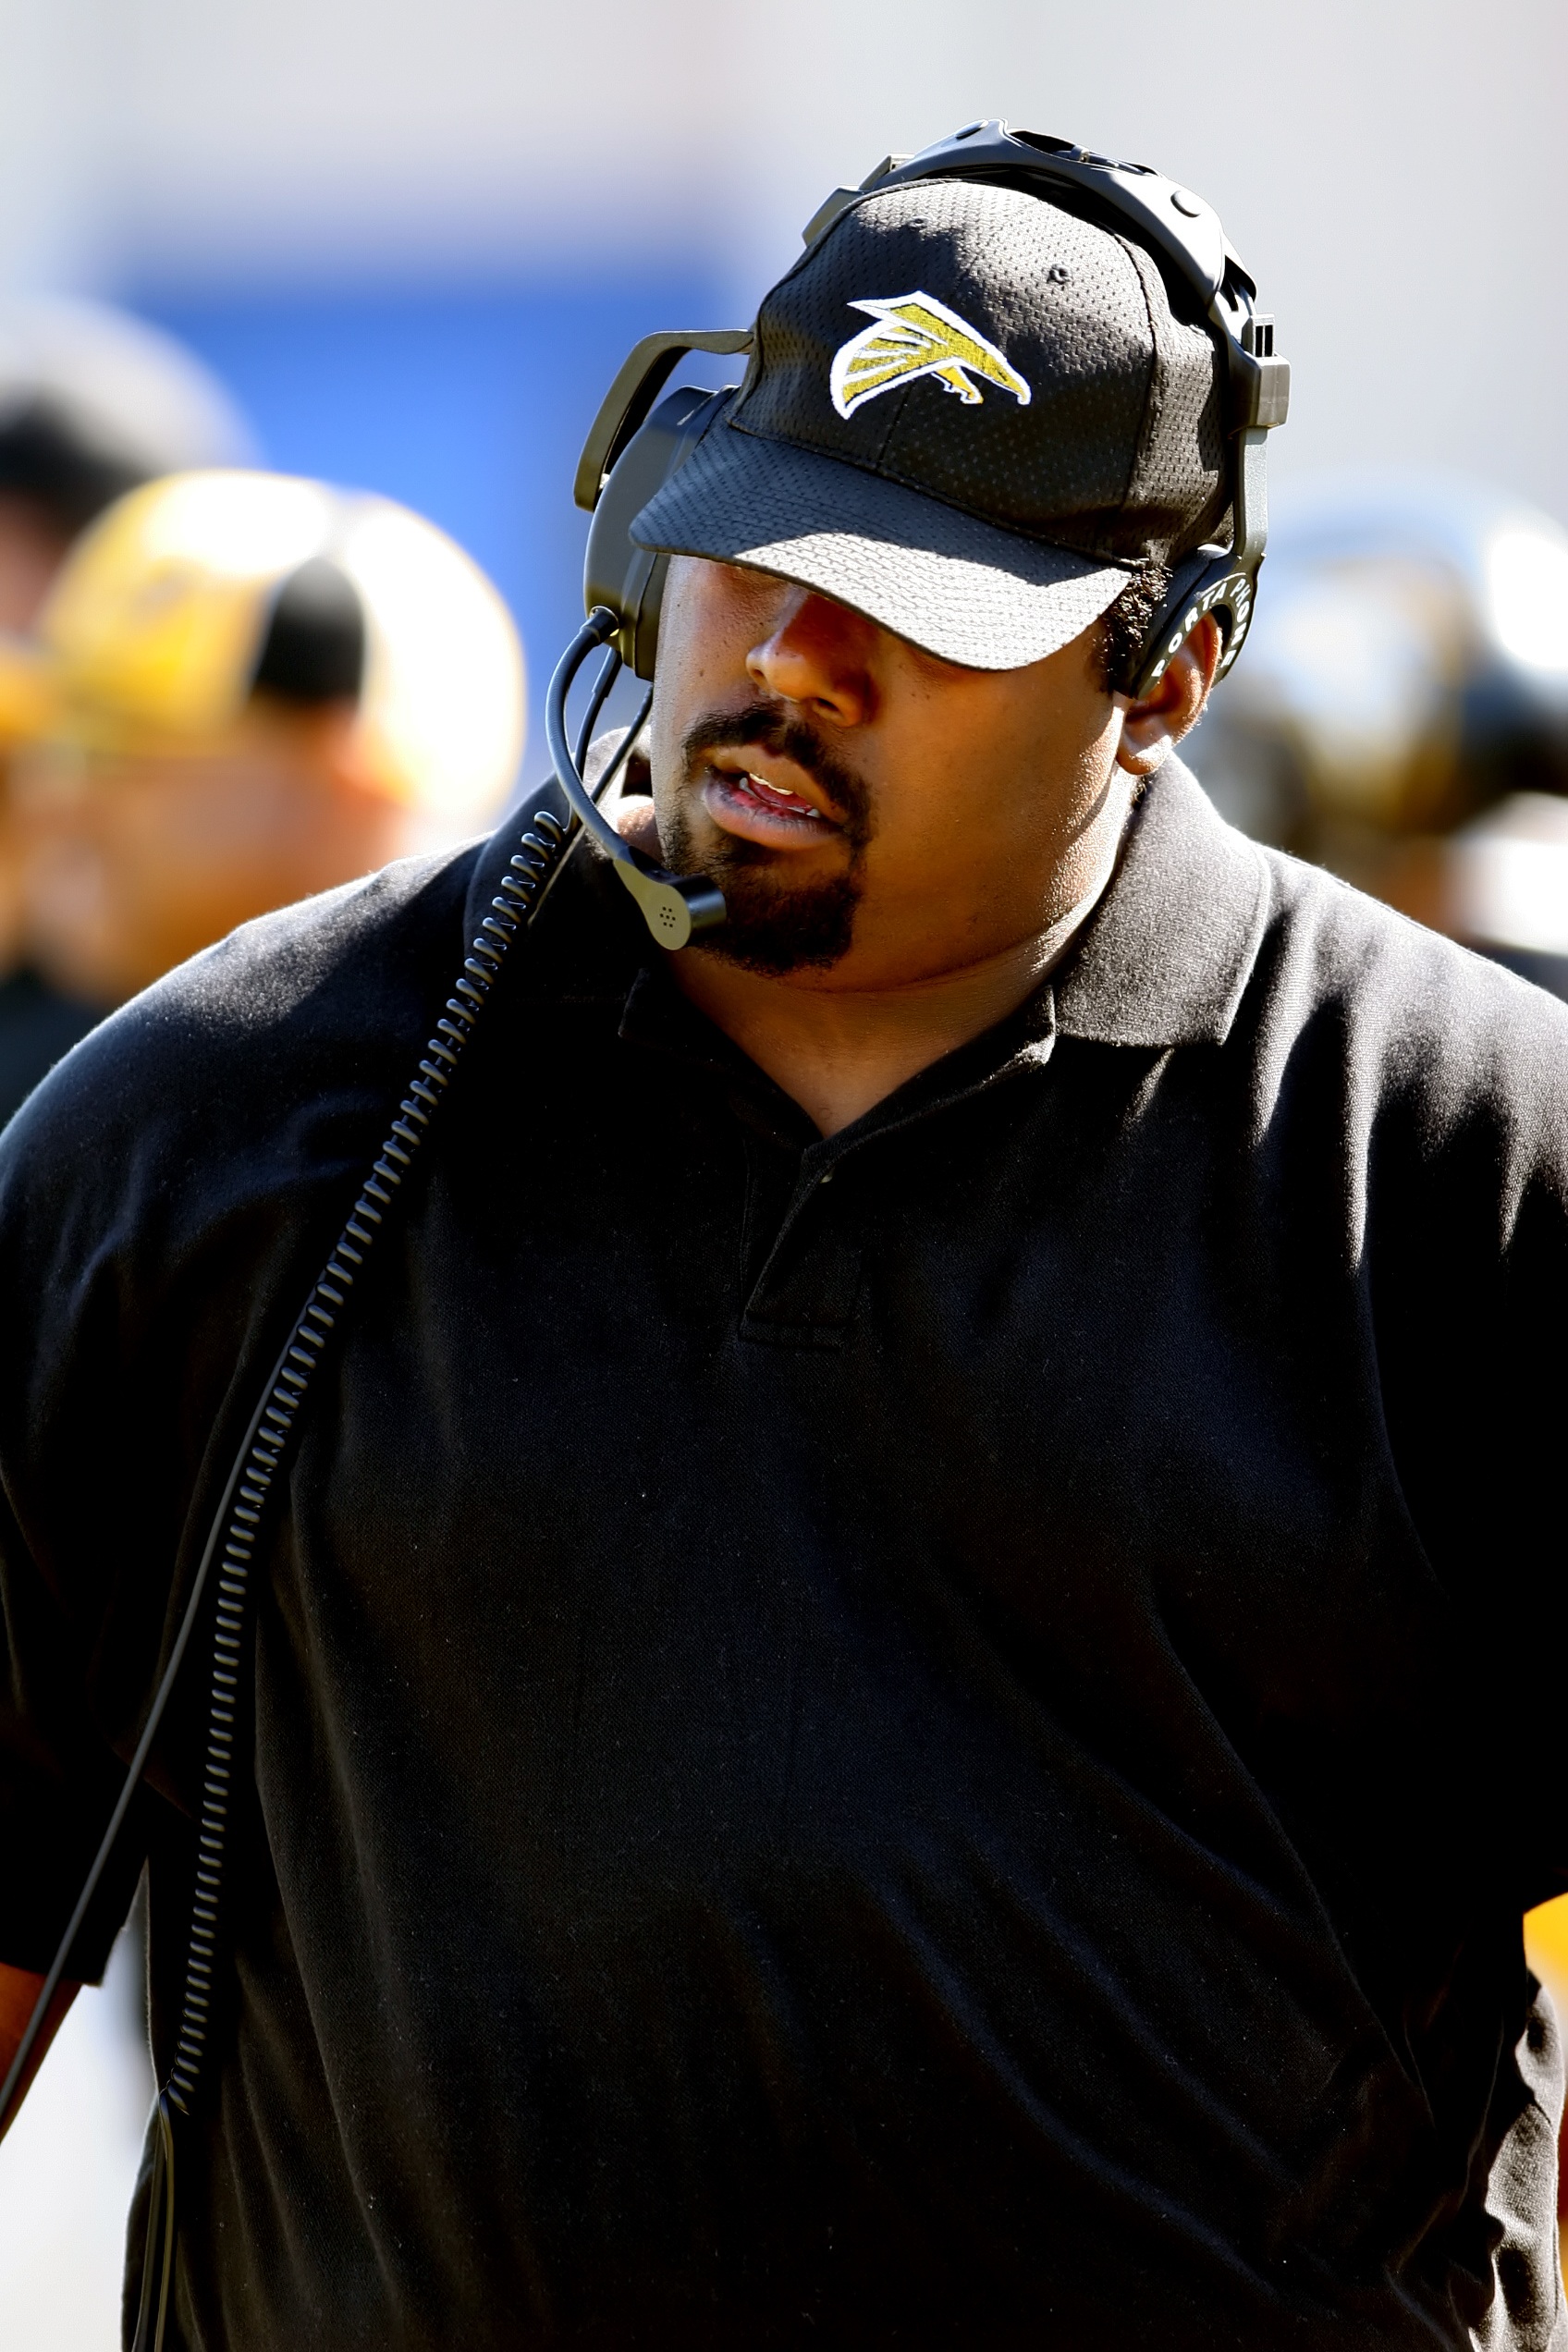
person, sport, male, clothing, football, outdoors, american, team, american football, communications, jockey, costume, coach, coaching, adult, texan, head set, high school football, football coach